Perth Glory FC

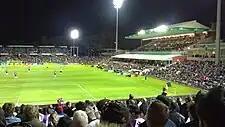
Perth vs North Queensland

At the beginning of the 2010–11 season, Perth signed ex-North Queensland Fury manager Ian Ferguson as the assistant coach, despite rumours circulating that Ferguson and new Glory signing Robbie Fowler had a bad working relationship whilst at North Queensland Fury. Glory signed veteran Jamie Harnwell to a new one-year deal for the 2010–11 season. The club also went on to sign Perth products Jamie Coyne and Todd Howarth to contract extensions, before signing left-back Josh Mitchell and striker Michael Baird, who had played together for Romanian club Universitatea Craiova. On 27 April 2010, it was announced that Fowler had agreed to become part of Glory's squad for the 2010–11 A-League season. Fowler reportedly rejected offers from Middle East clubs to stay in Australia after enjoying his time in the country. After an initial strong start to the season as equal-top after a 5-game undefeated streak, Glory lost four matches in a row, forcing David Mitchell to step down as coach, with assistant coach Ian Ferguson becoming his replacement on 12 October 2010. After the managerial change, Glory lost another 3 games, to make it 7 losses consecutively. Glory finished second last in the season, after losing their last 5 games.